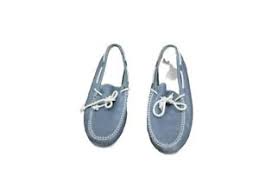
Label: Boat